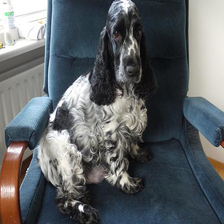
Species: dog
Breed: english cocker spaniel